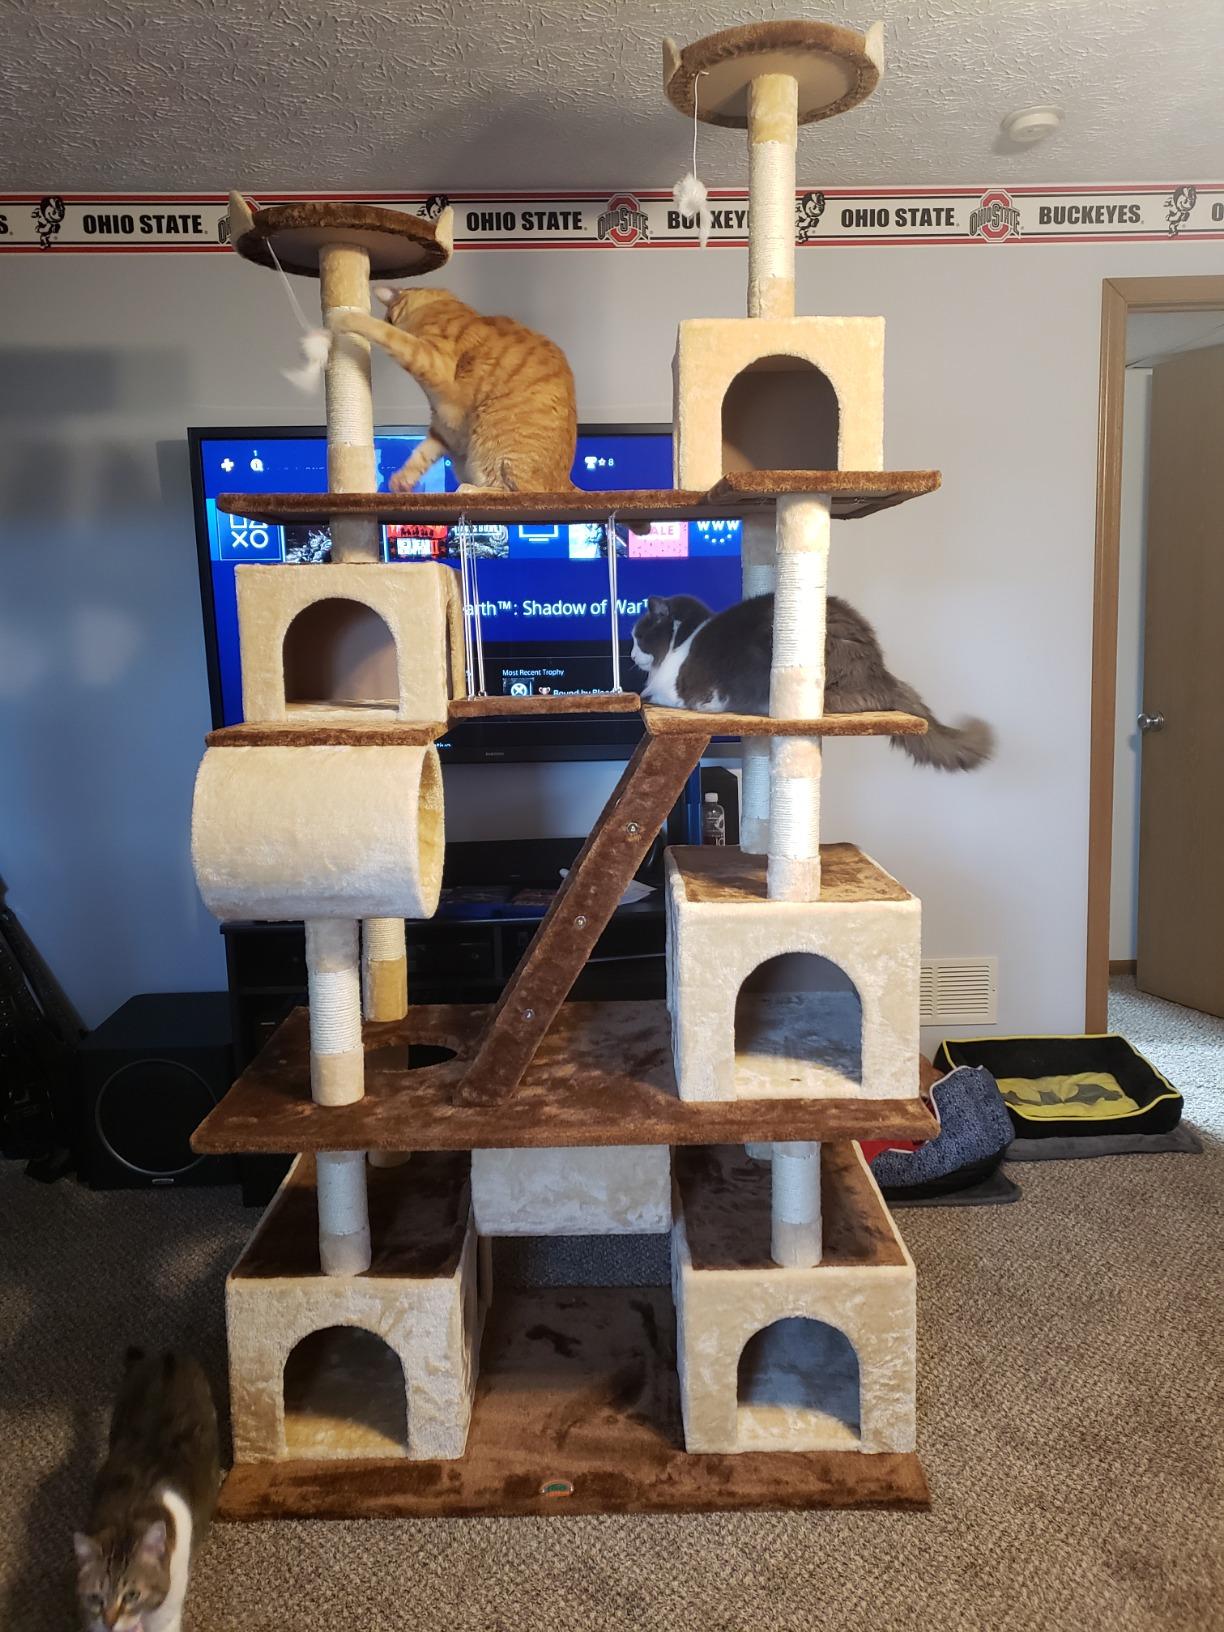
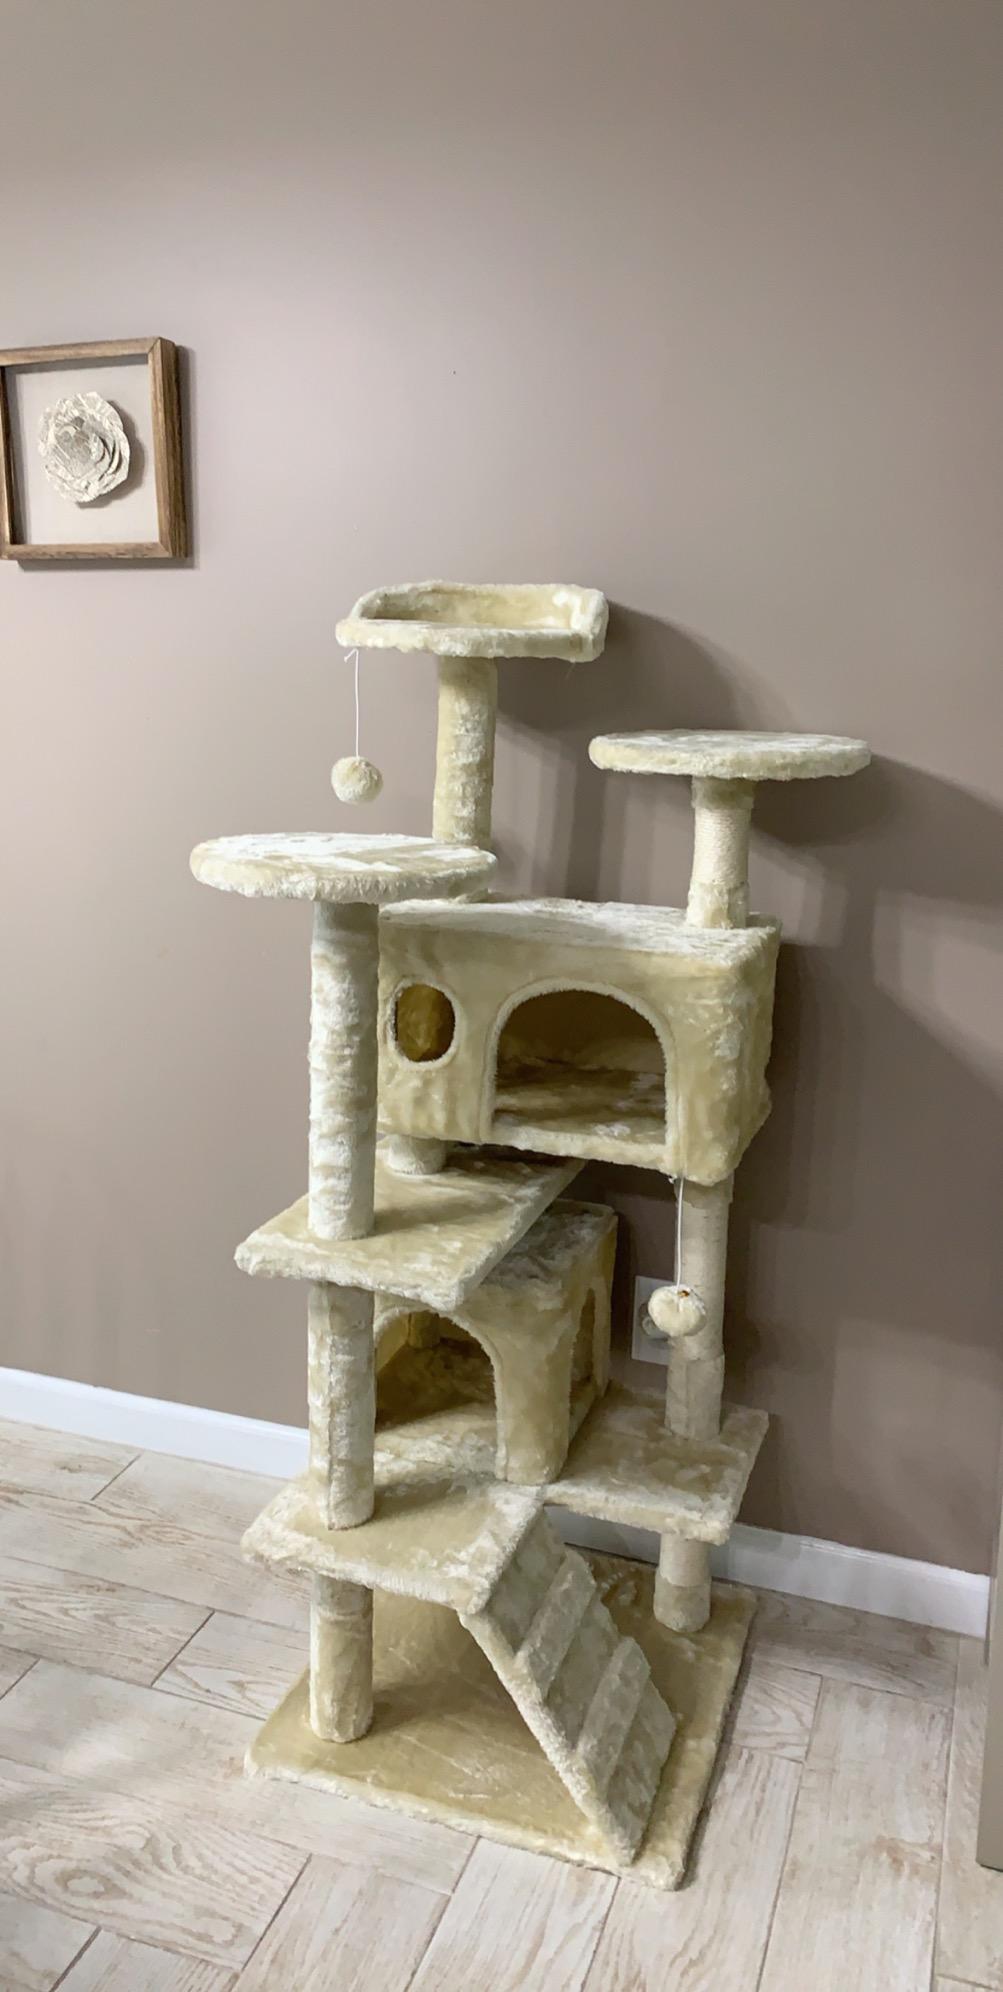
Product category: items_cat tree
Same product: no